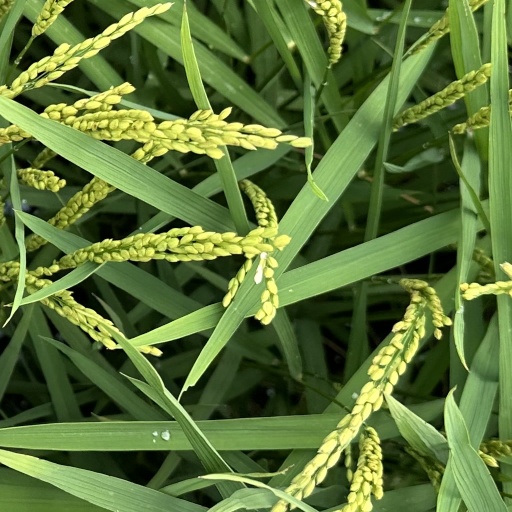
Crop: rice